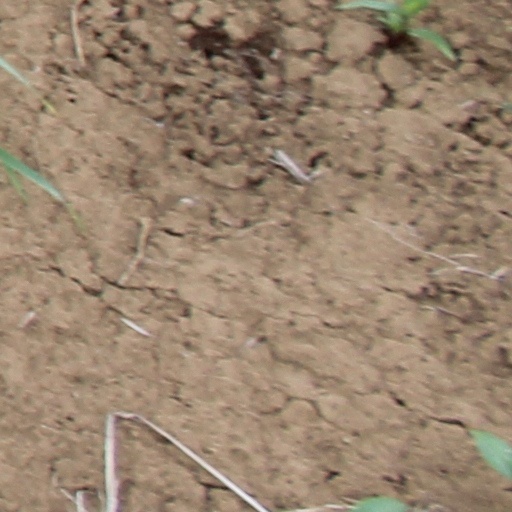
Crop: wheat